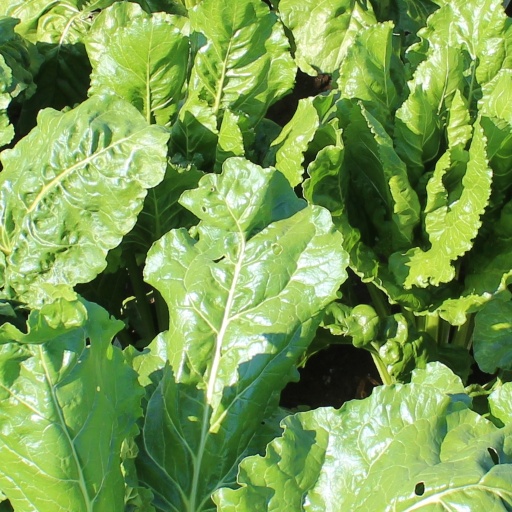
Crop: sugar beet